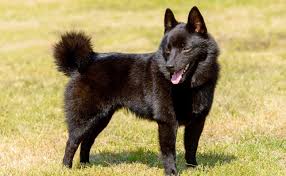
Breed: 201-n000024-schipperke